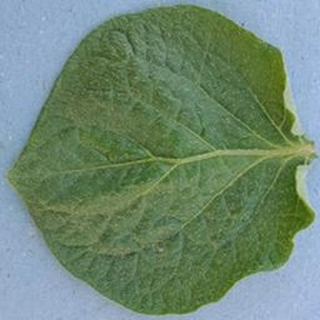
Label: healthy_potato